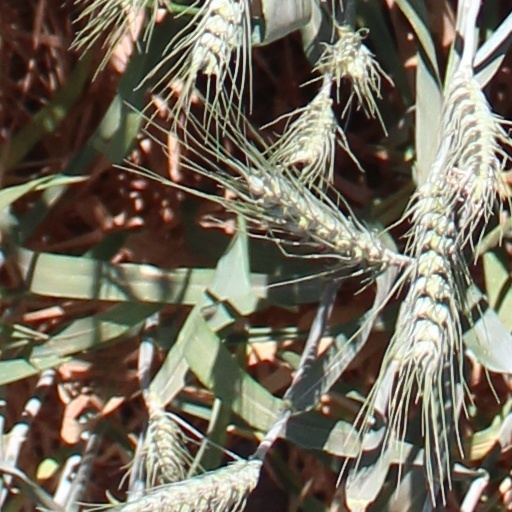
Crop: wheat